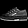
Label: Sneaker